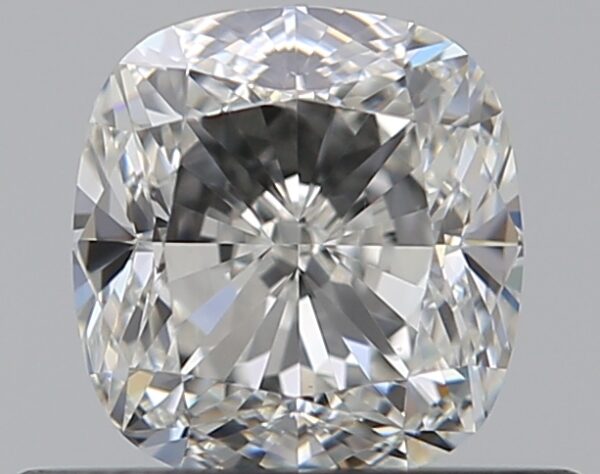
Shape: cushion
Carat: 0.56
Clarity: VVS1
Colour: H
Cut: EX
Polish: VG
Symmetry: VG
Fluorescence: N
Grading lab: GIA
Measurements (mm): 4.75 x 4.49 x 3.04